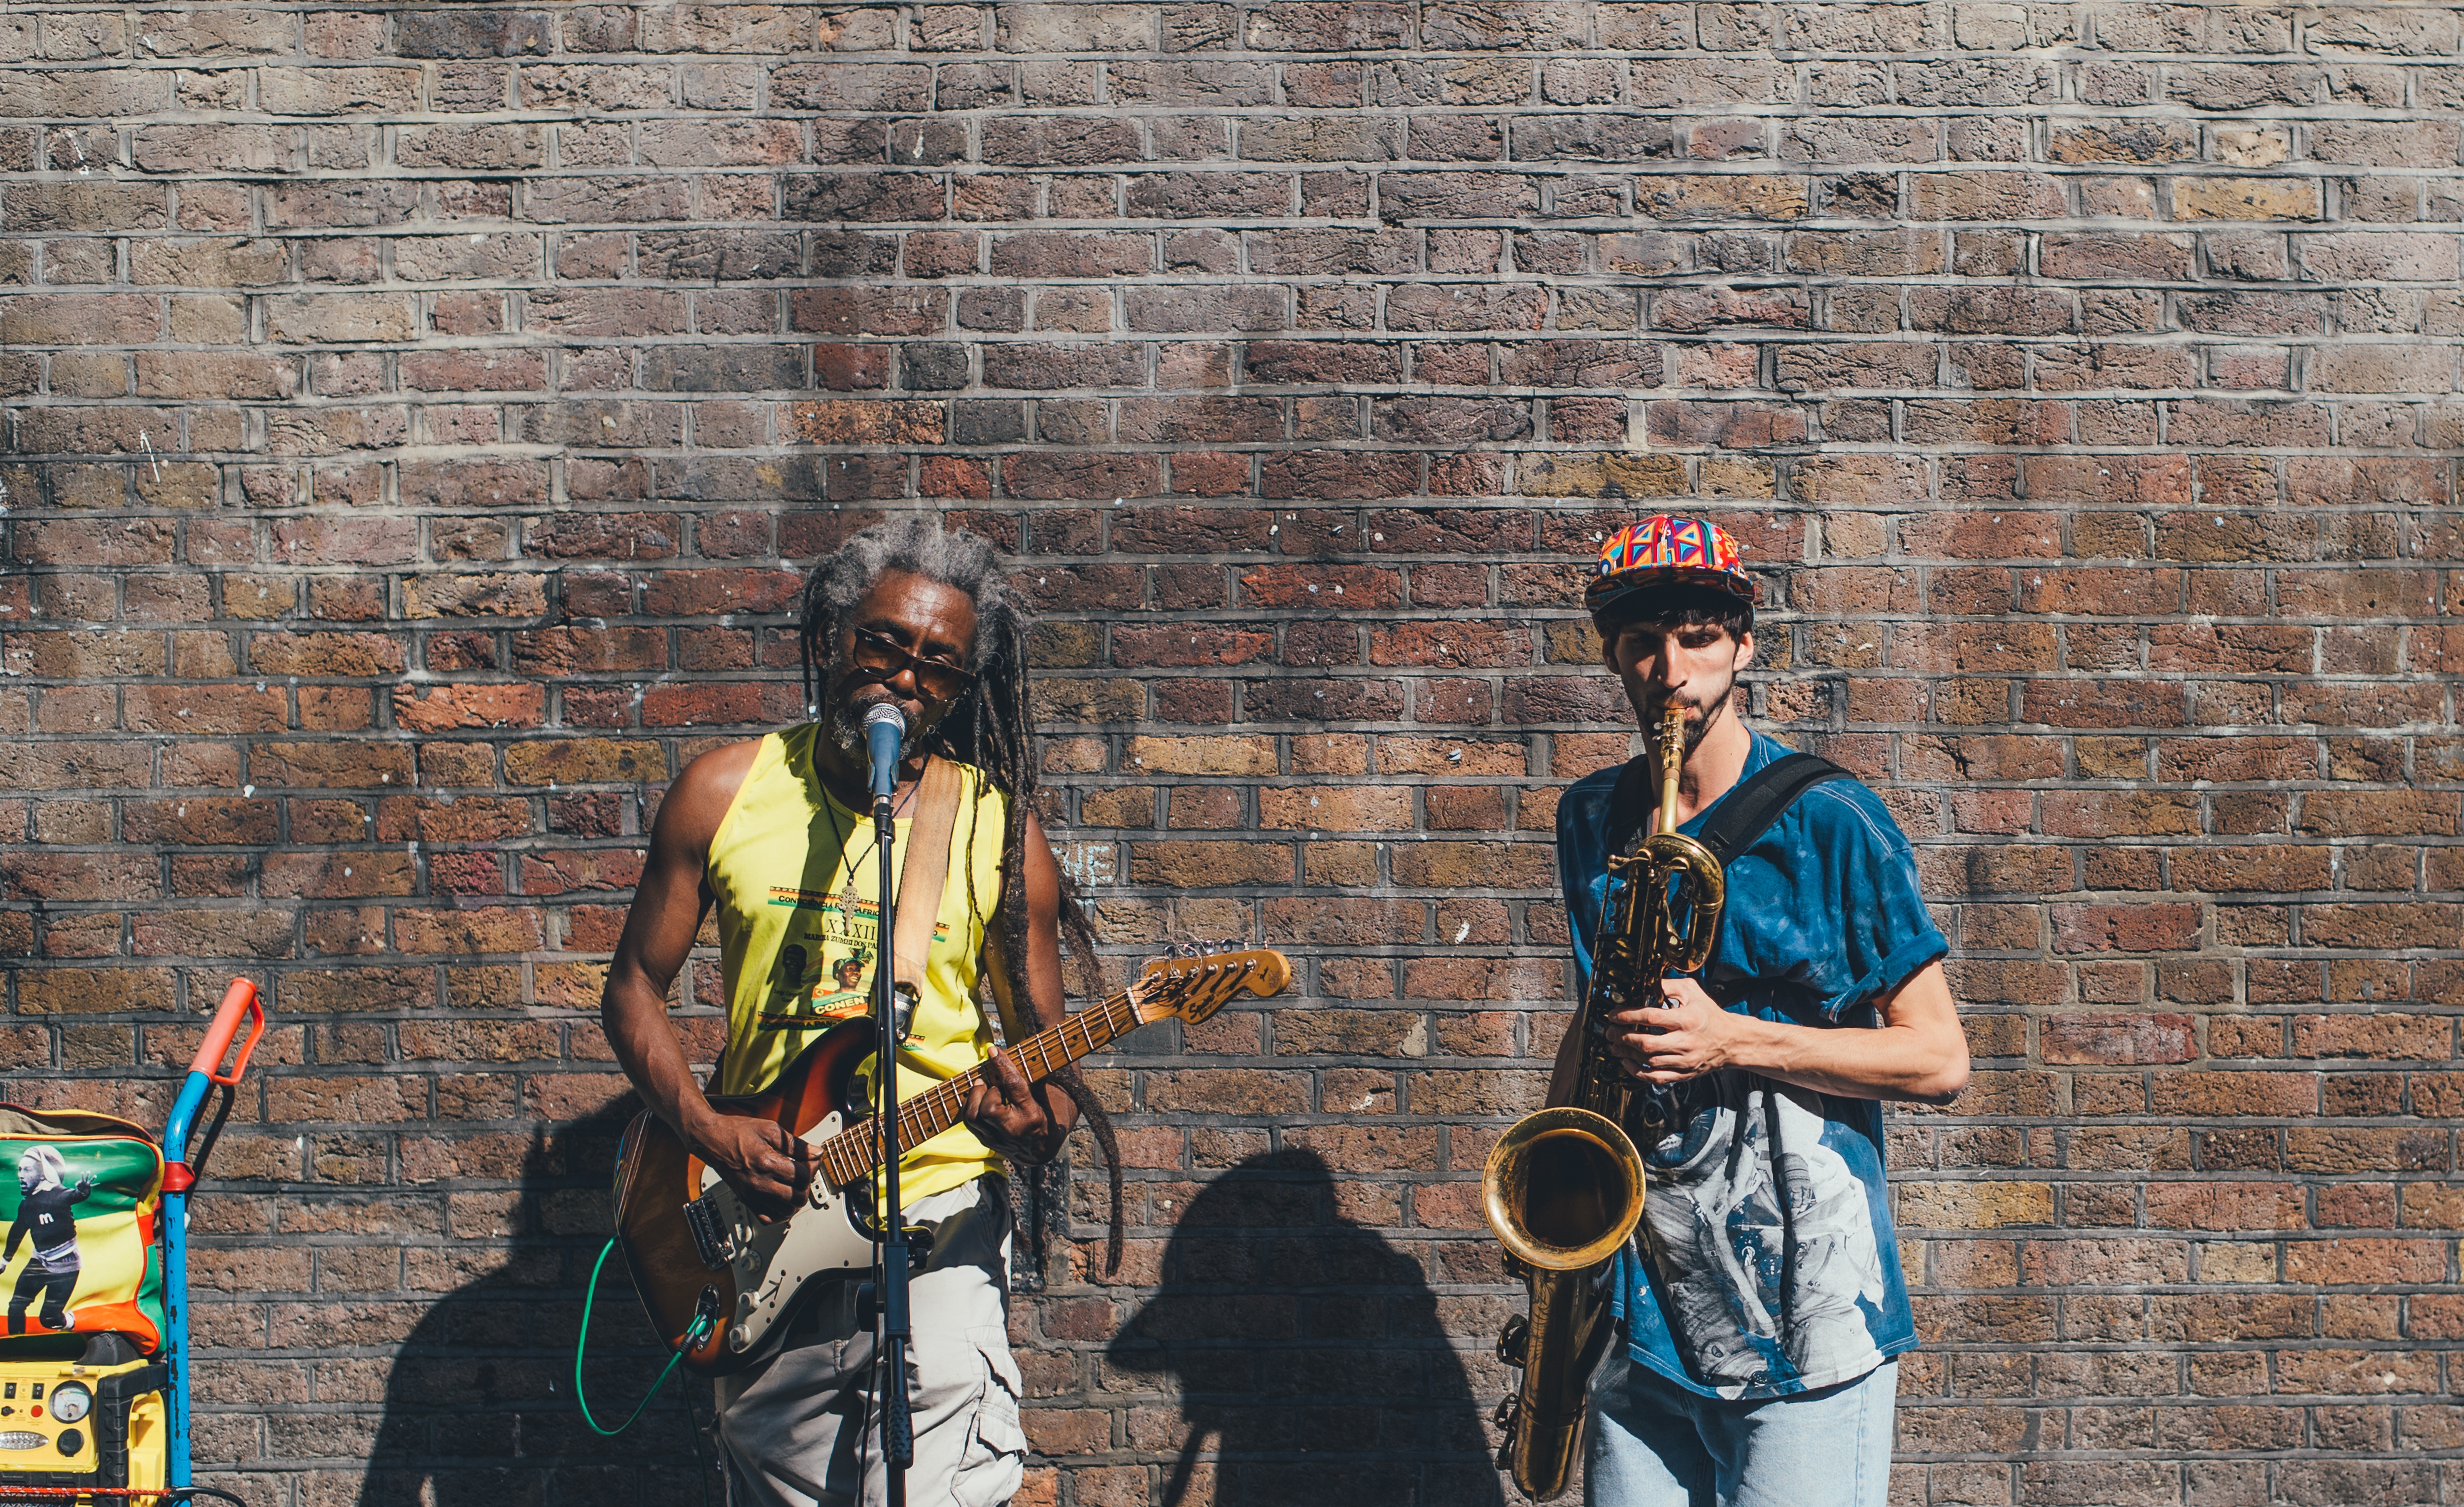
people, tourism, social group